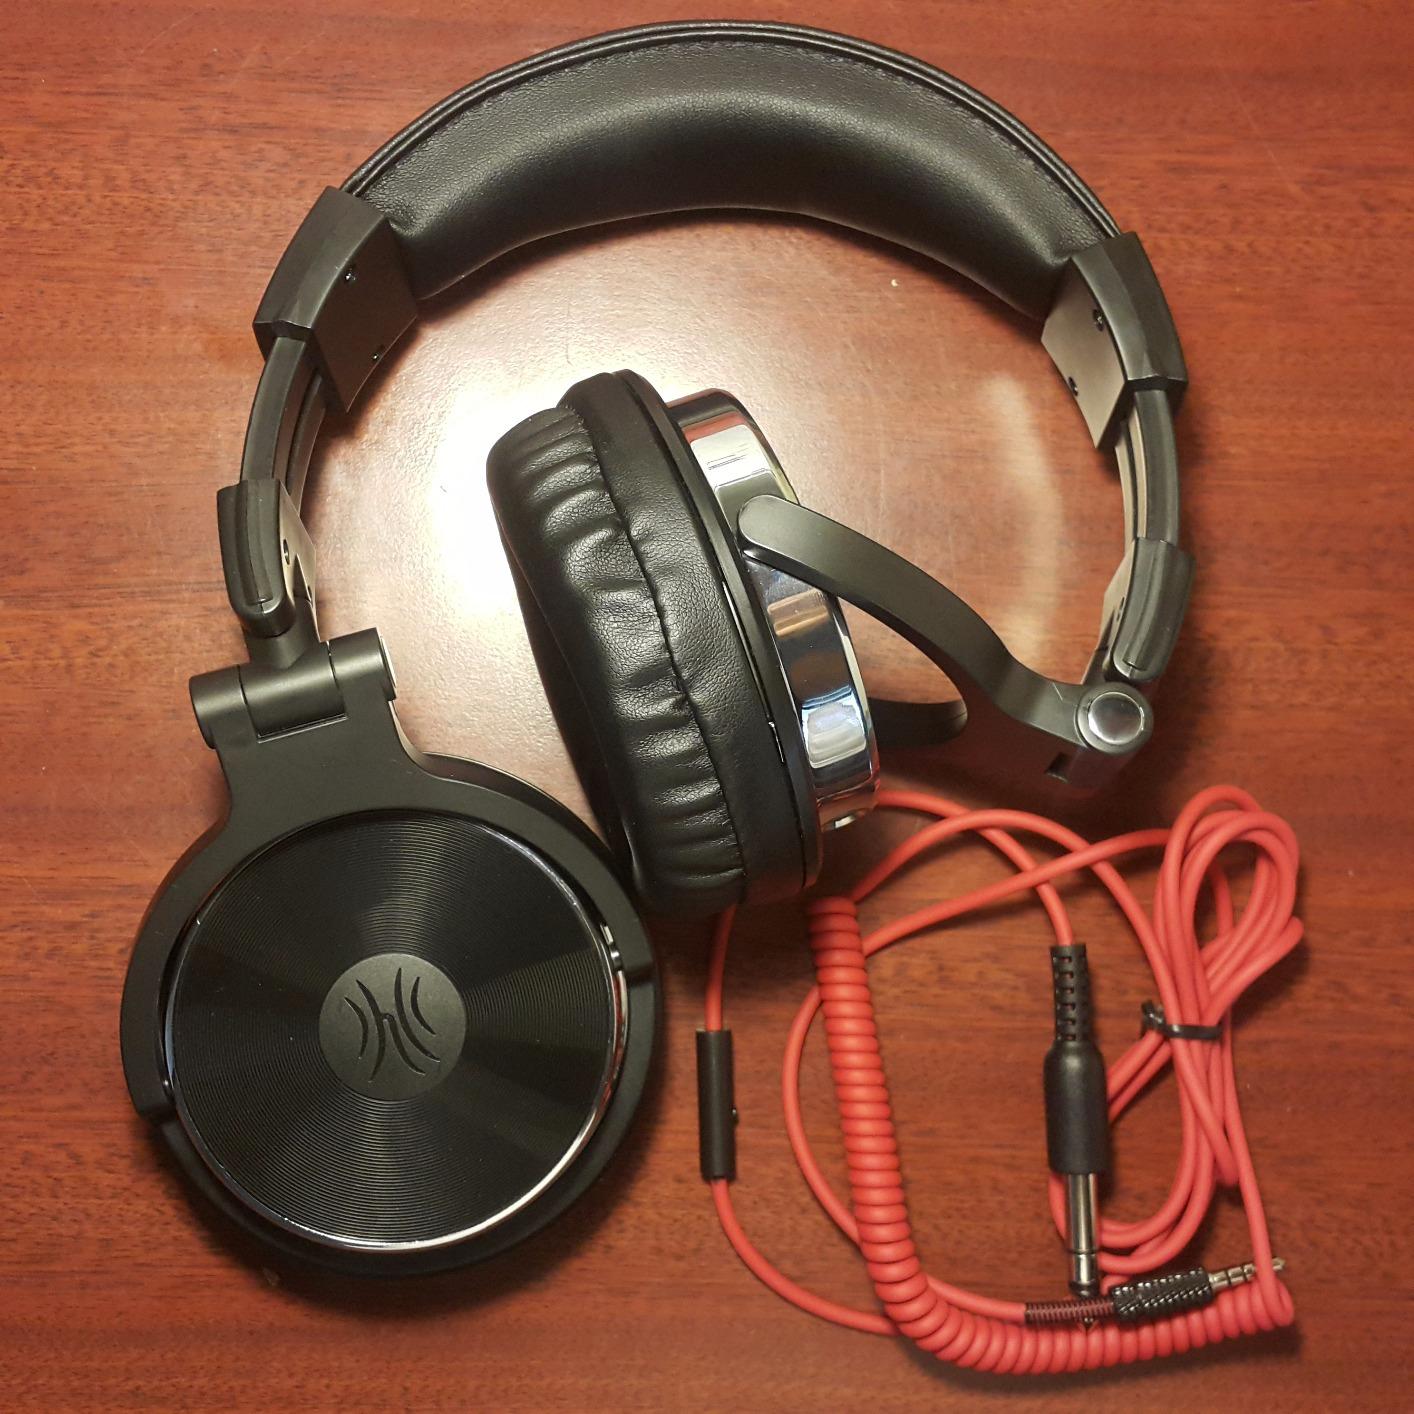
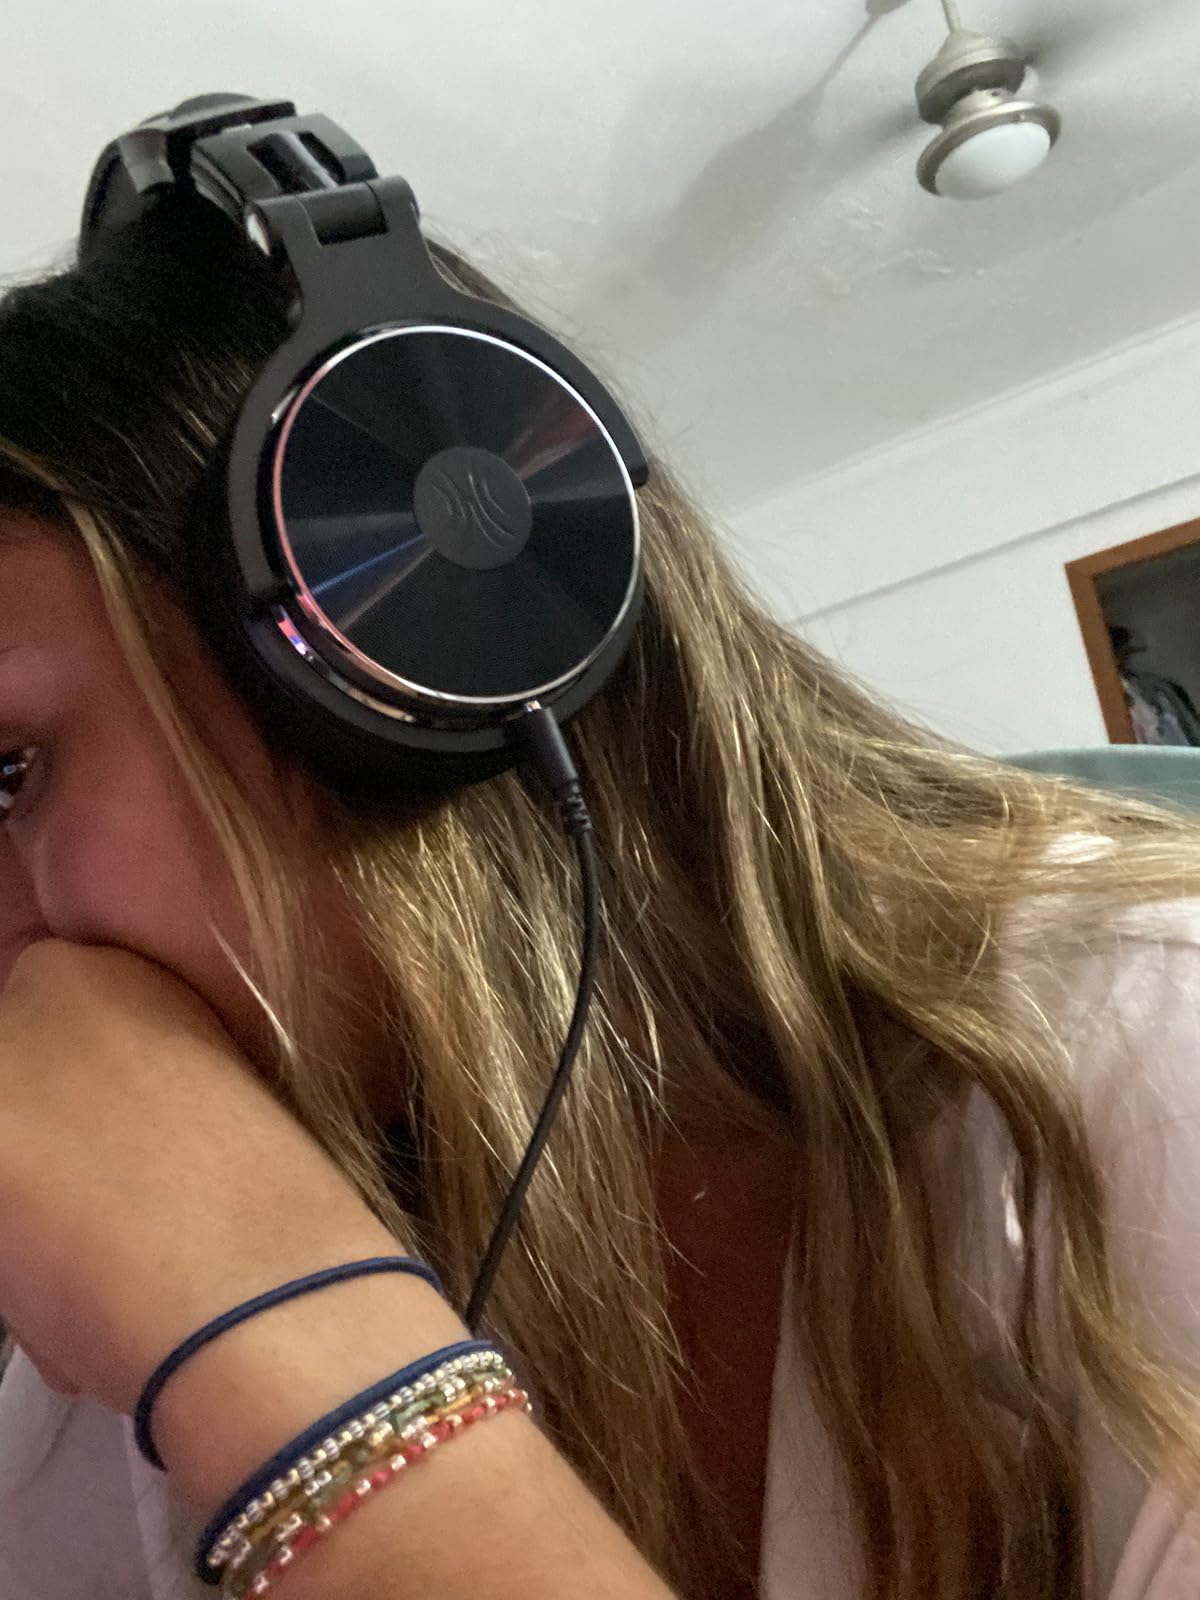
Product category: headphones
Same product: yes